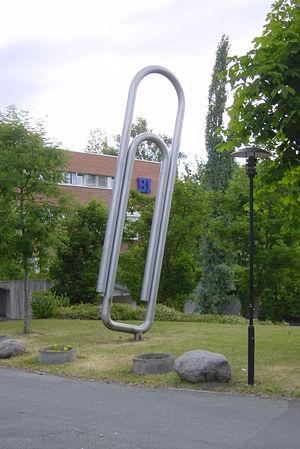
Un trombone est un petit objet utilisé pour maintenir solidairement une liasse de feuilles de papier.